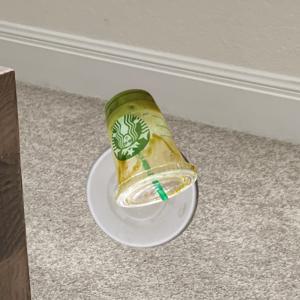
Label: cups